Hazard substitution

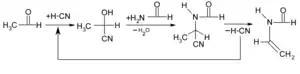
A three-reaction chemical synthesis scheme leading to N-vinyl formamide

A regrettable substitution occurs when a material or process believed to be less hazardous turns out to have an unexpected hazard. One well-known example occurred when dichloromethane was phased out as a brake cleaner due to its environmental effects, but its replacement "n"-hexane was subsequently found to be neurotoxic. Often the substances being replaced have well-studied hazards, but the alternatives may have little or no toxicity data, making alternatives assessments difficult. Often, chemicals with no toxicity data are considered preferable since they do not prompt such concerns as a California Proposition 65 warning.